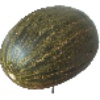
Label: Melon Piel de Sapo 1